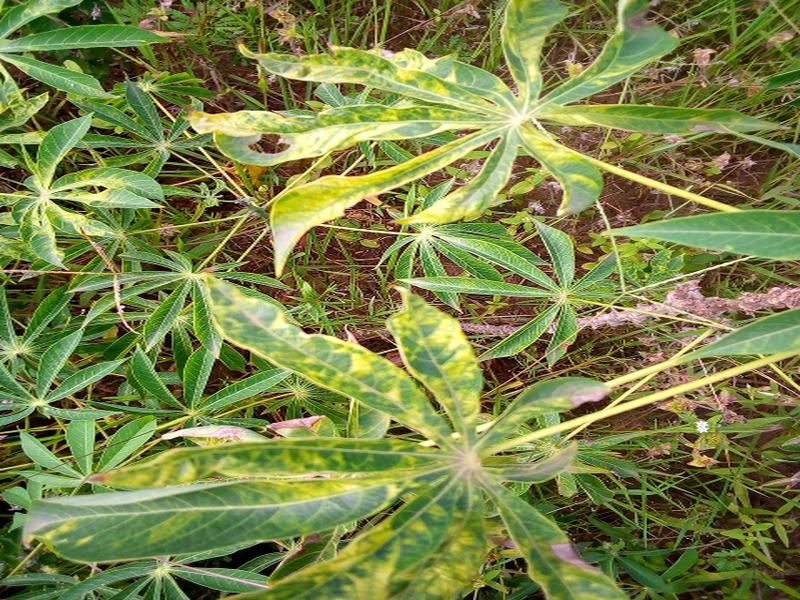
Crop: cassava
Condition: mosaic_disease